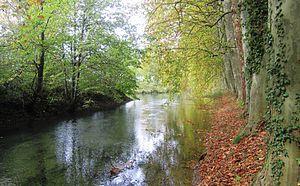
La Seine à Châtillon-sur-Seine en France
Le Châtillonnais, ou pays châtillonnais, est une région naturelle française du nord de la Côte-d'Or aux limites de l'Aube et de la région Champagne. Reposant sur un socle calcaire creusé par le haut cours de la Seine c'est une région historique ancienne dont la ville principale semble avoir été successivement celle du mont Lassois puis de Vertillum sous l'Antiquité tardive. Sous les mérovingiens Latiscum, au sommet et autour du mont Lassois, est le centre d'un archidiaconé qui s'étend jusqu'à Bourguignons actuellement dans l'Aube avant que Châtillon-sur-Seine n'y supplée.